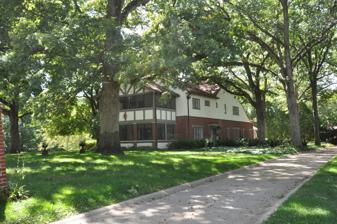
Building: Dr. Albert Henry Byfield House
Country: United States of America
Year built: 1917
Historic house in Iowa, United States United States historic place Dr. Albert Henry Byfield House U.S. National Register of Historic Places Show map of Iowa Show map of the United States Location 715 W. Park Rd. Iowa City, Iowa Coordinates 41°40′15.5″N 91°32′56″W / 41.670972°N 91.54889°W / 41.670972; -91.54889 Area less than one acre Built 1917 Architect Stuart Hobbs Sims Architectural style Tudor Revival Craftsman NRHP reference No. 100000792 Added to NRHP March 23, 2017 The Dr. Albert Henry Byfield House is a historic building located in Iowa City, Iowa , United States. Completed in 1917, the two-story house combines elements of the Tudor Revival and the Craftsman styles. It was designed by Stuart Hobbs Sims, an engineering professor at the University of Iowa . It features asymmetrical facades , a two-story porch on the east elevation, and a tile roof with a cat-slide gable . The first owner of the house, Dr. Byfield, founded the Pediatrics Department at the University of Iowa College of Medicine . The house was listed on the National Register of Historic Places in 2017. References